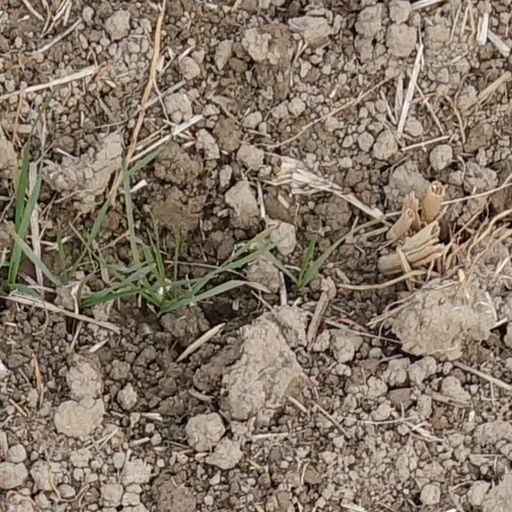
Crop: wheat